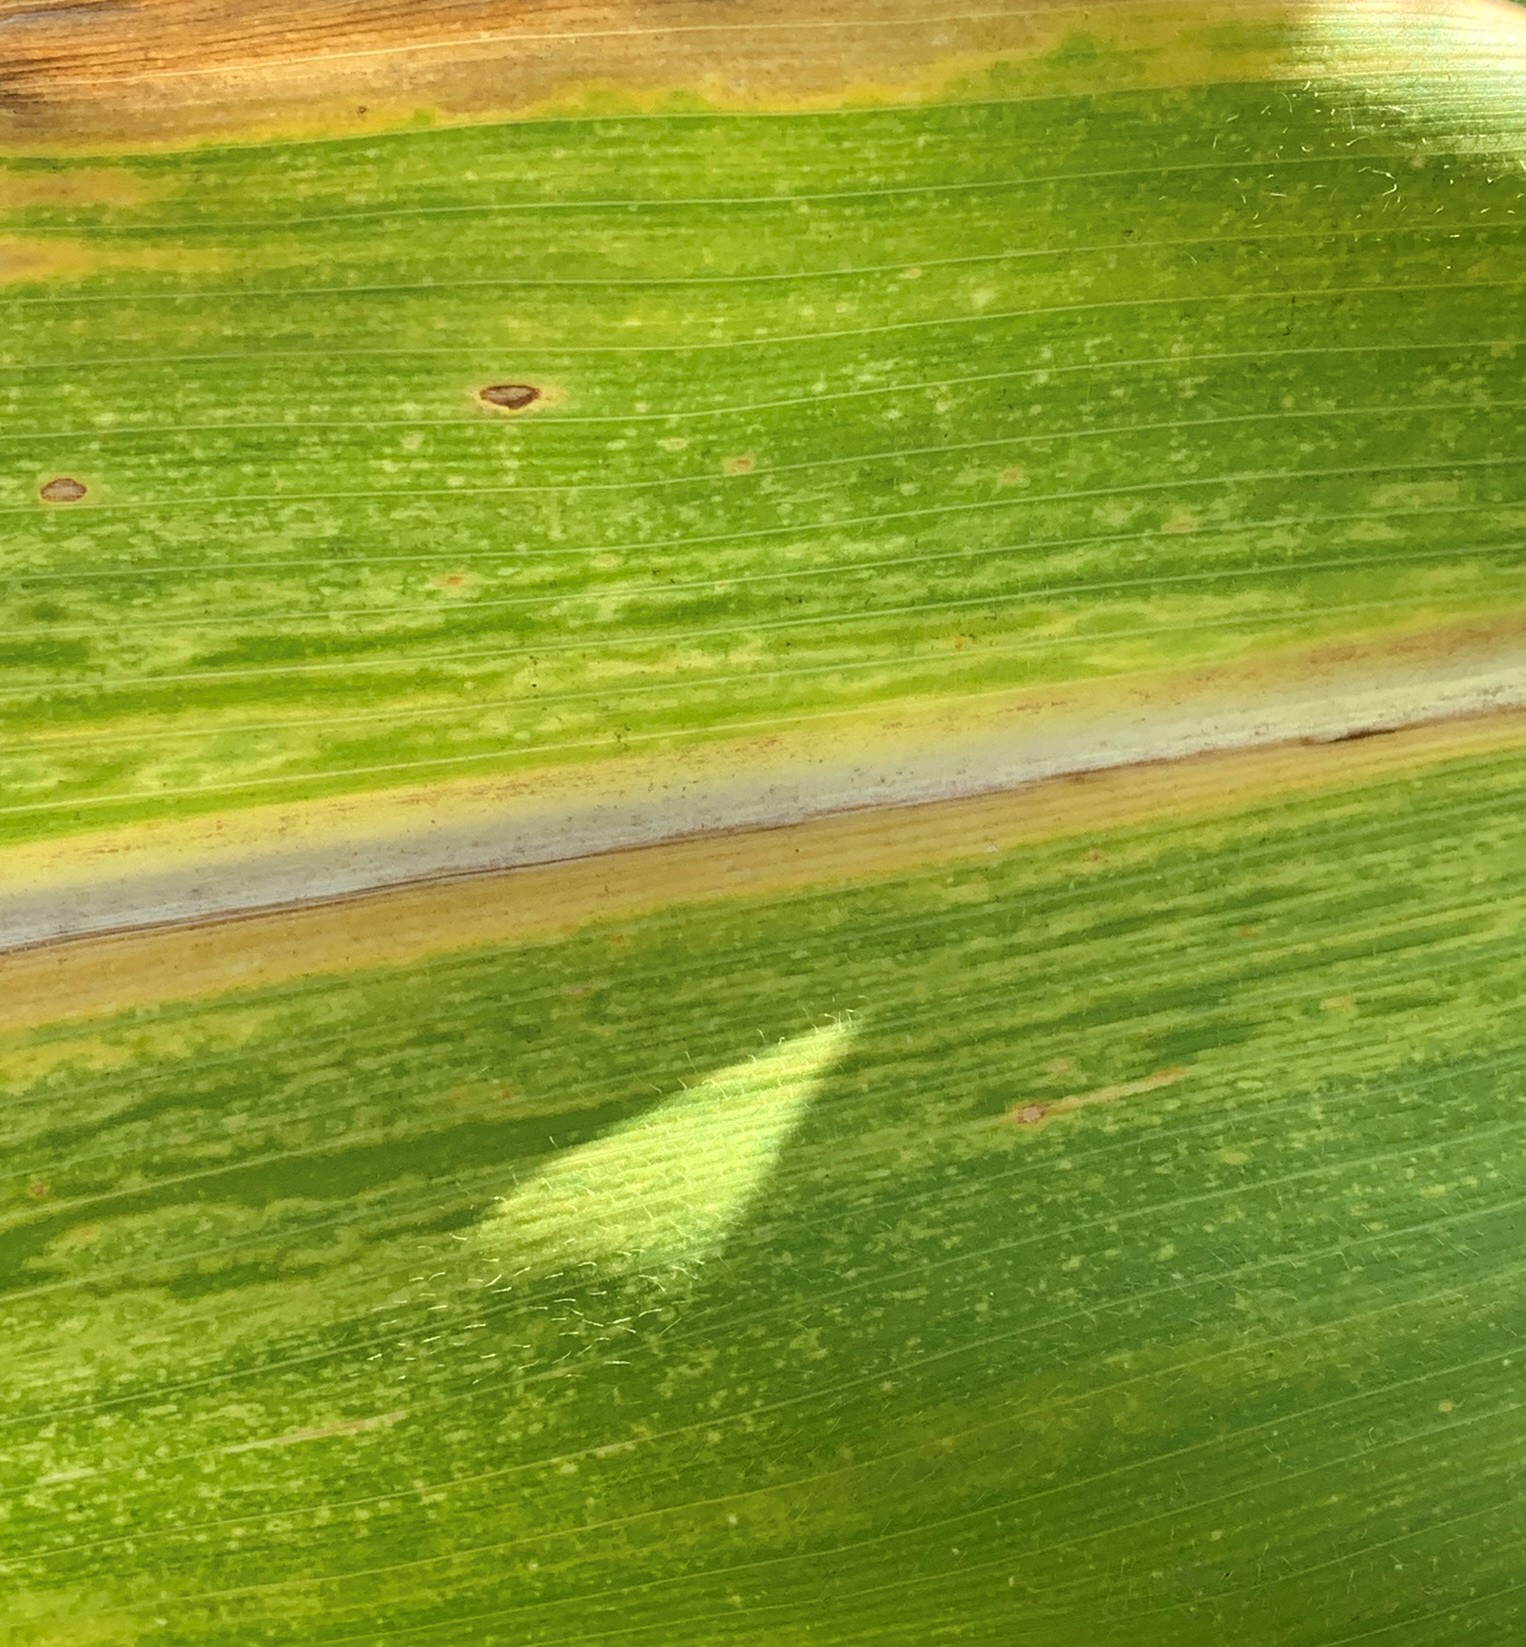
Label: MLN